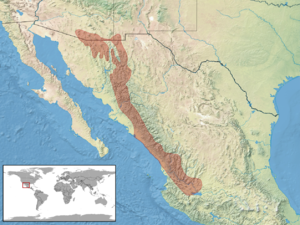
Plestiodon callicephalus est une espèce de sauriens de la famille des Scincidae.